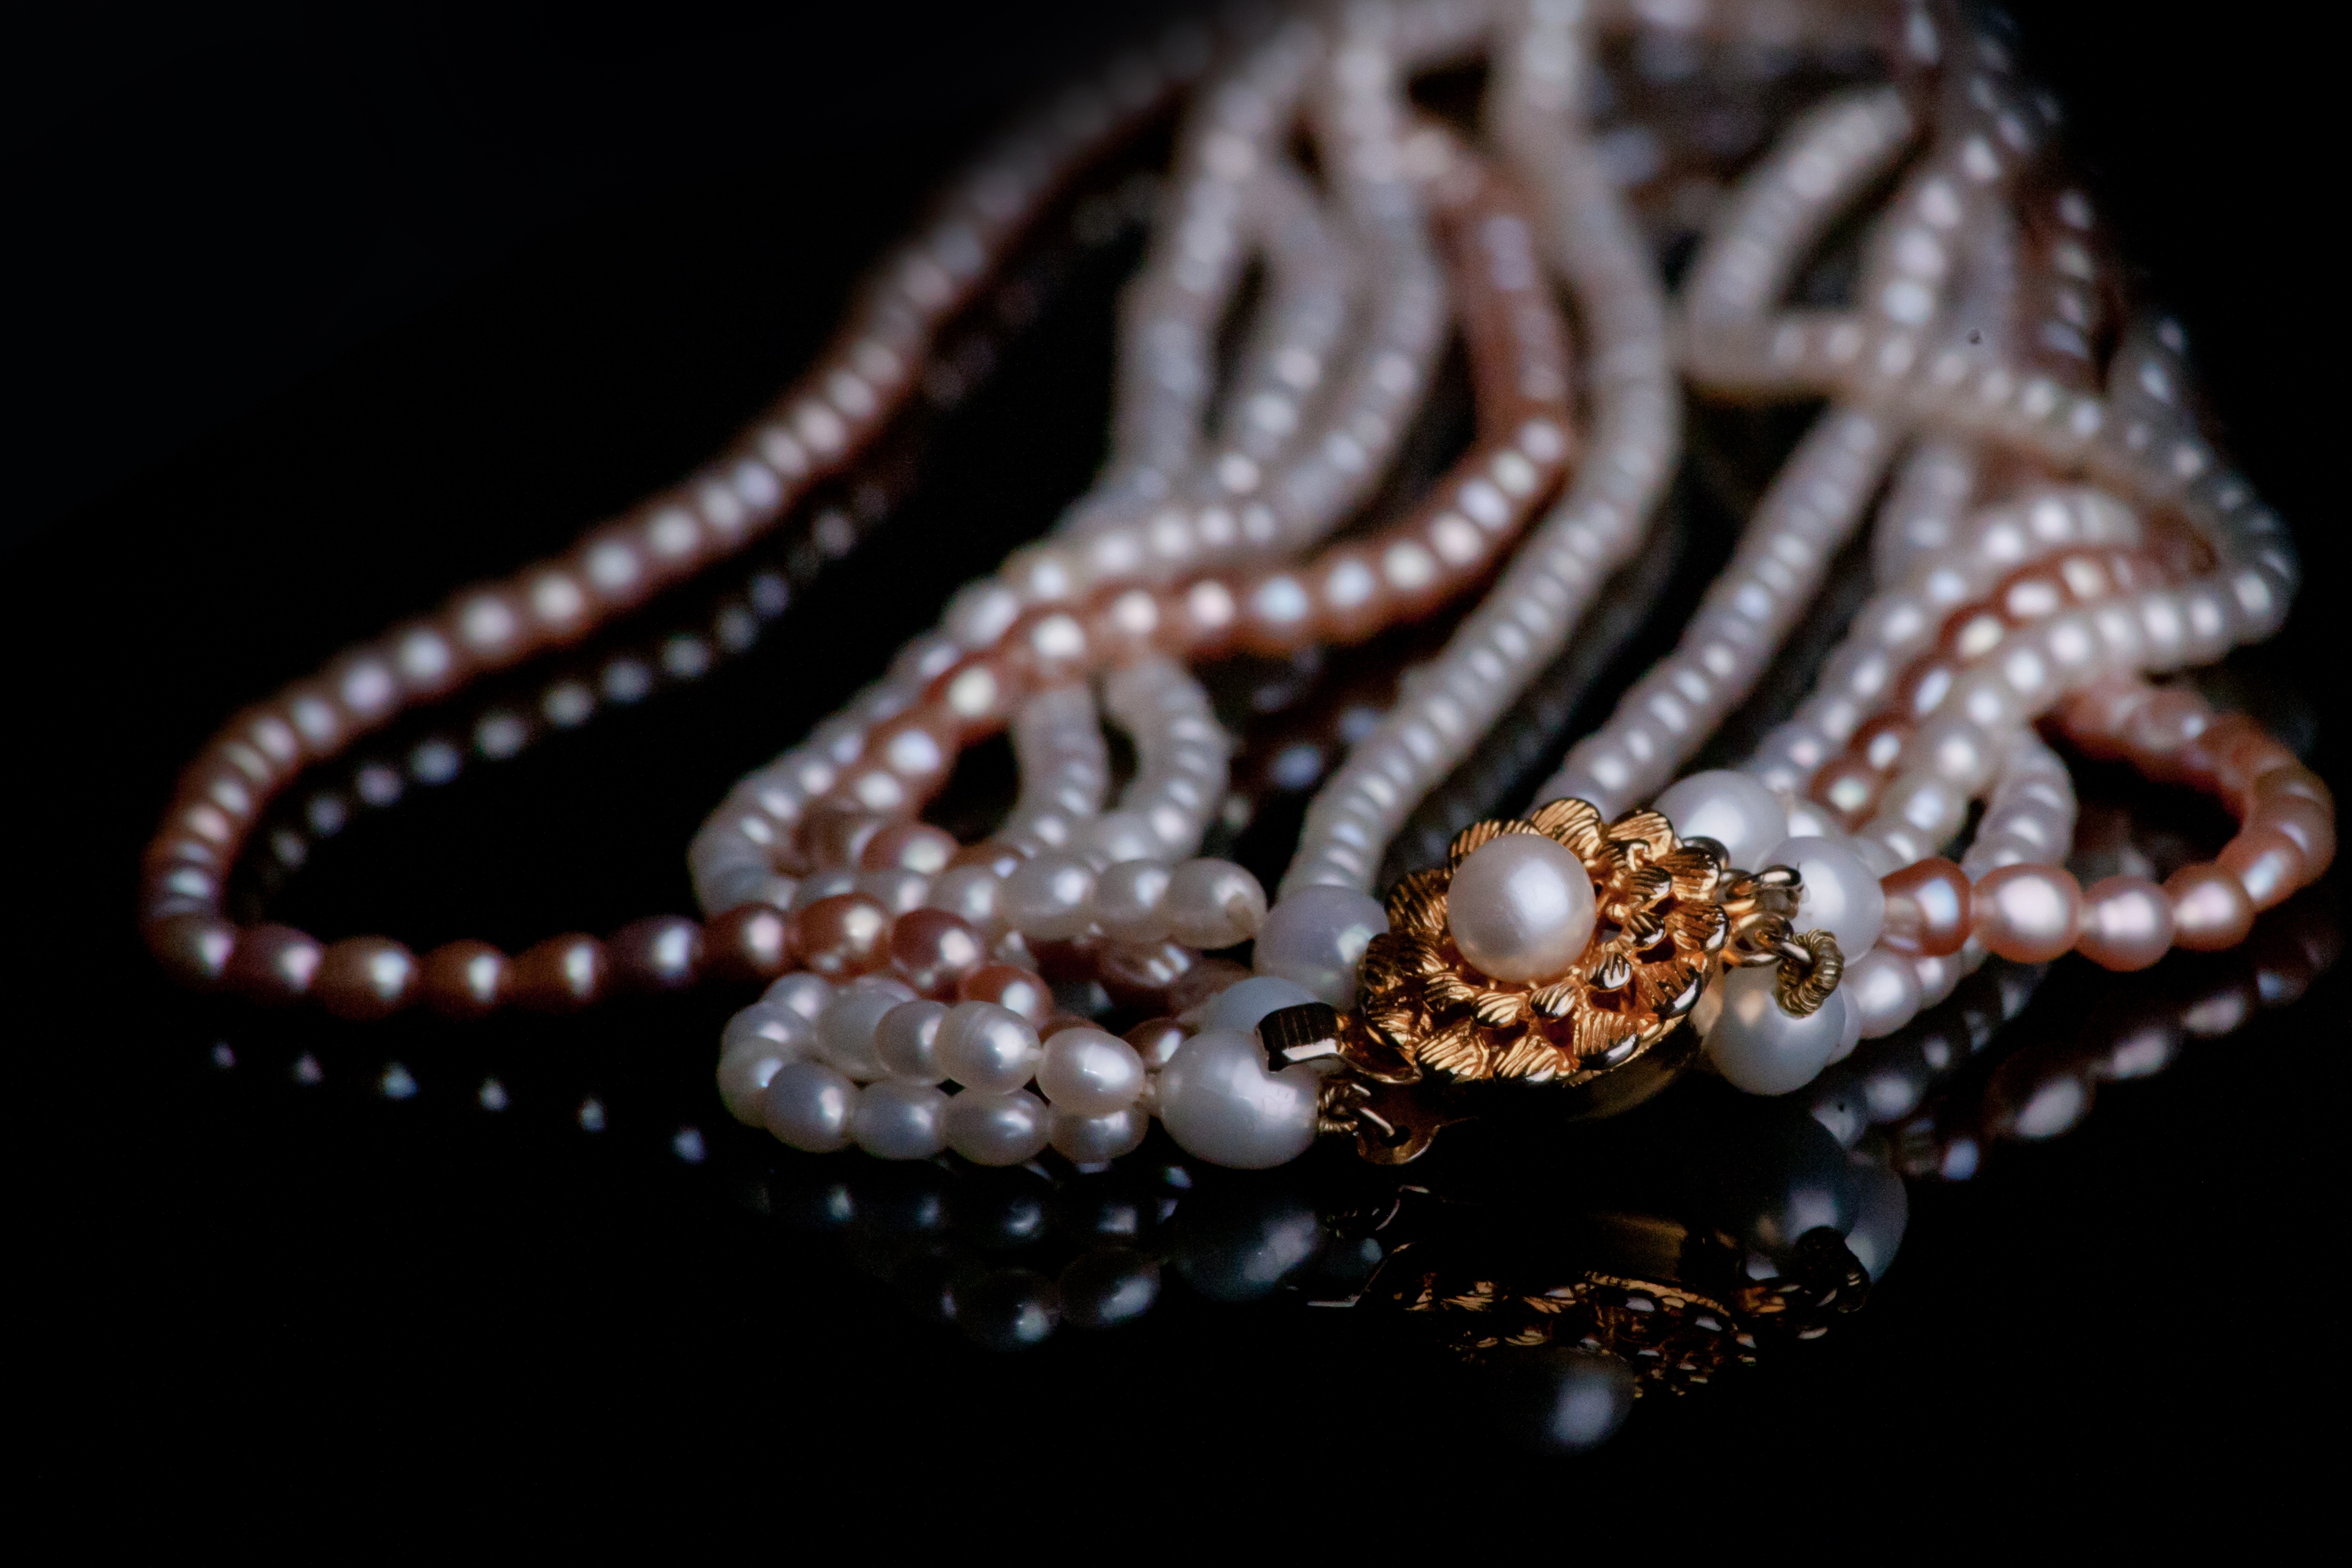
chain, material, invertebrate, necklace, close up, jewellery, gold, shiny, beads, macro photography, pearl necklace, fashion accessory, marine invertebrates, jewelry beads